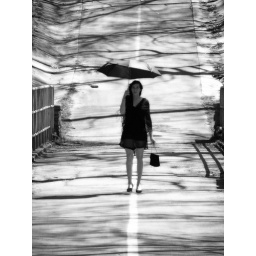
Woman in Black dress crosses a forest bridge